List of players who have converted from one football code to another

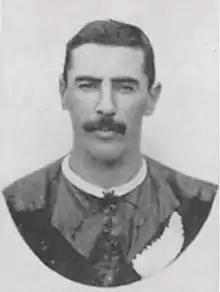
Tall and athletic, George A. Gillett represented New Zealand in 3 football codes: Rugby Union, Australian Rules and Rugby League between 1899 and 1914

In recent years, several schoolboy rugby union players have made a transition to Australian Rules, including Ray Smith (Queensland Under 19), Jim Stynes, Lewis Roberts-Thomson, Aaron Edwards, Adam Campbell (New Zealand Under 15), Daniel Merrett, Brad Moran (West Midlands (England) Under 16) and Tom Williams (Queensland Under 16). In 2012, Canadian Mike Pyke became the first former professional rugby player to win an AFL premiership.